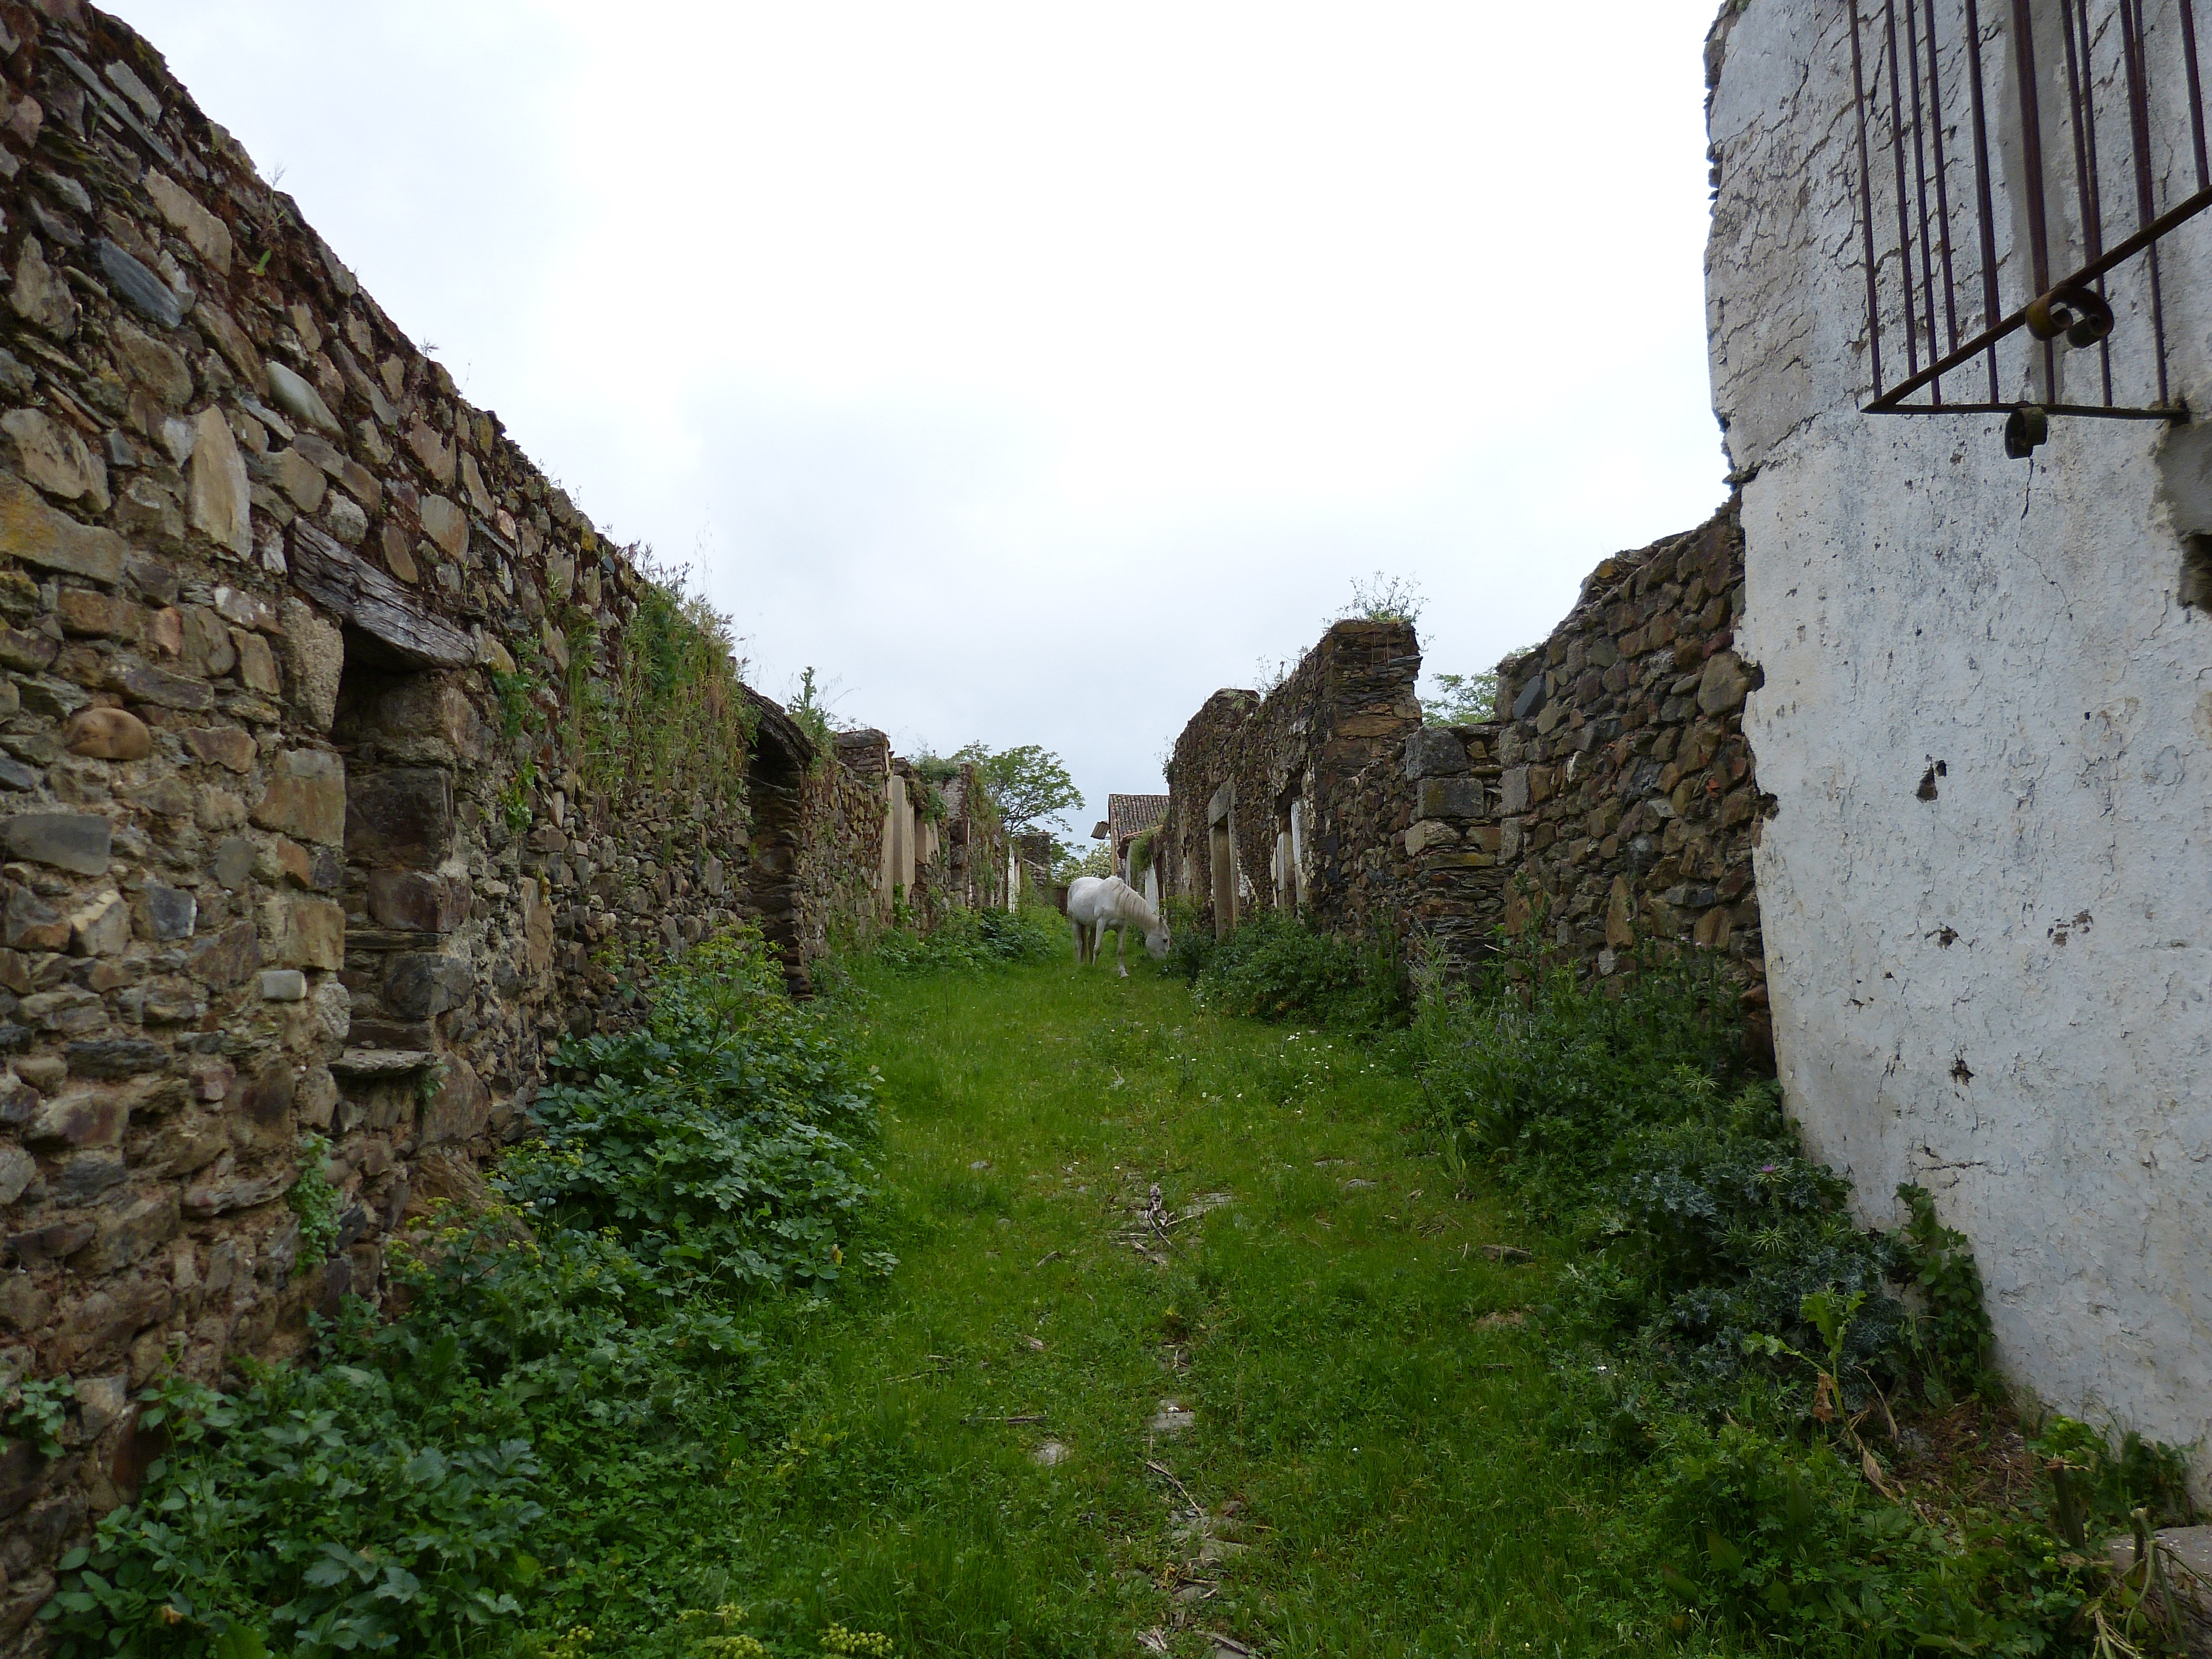
rock, town, wall, valley, village, cliff, horse, broken, abandoned, fortification, terrain, stones, ruins, houses, monastery, shrubs, ancient history